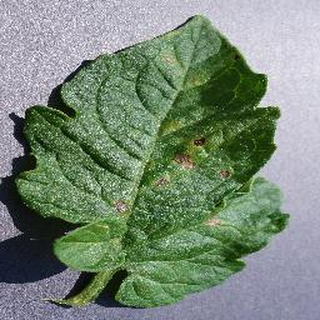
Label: tomato_septoria_leaf_spot